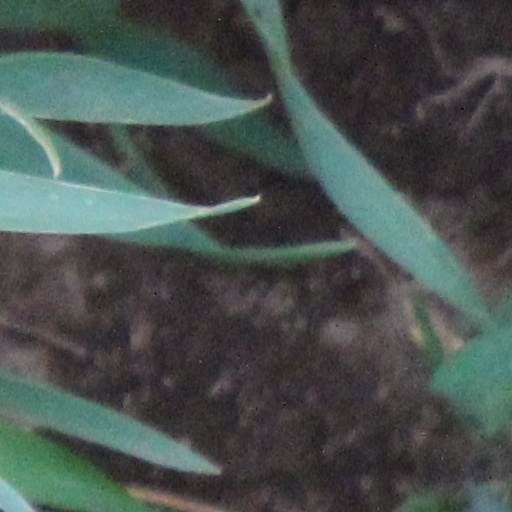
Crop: wheat